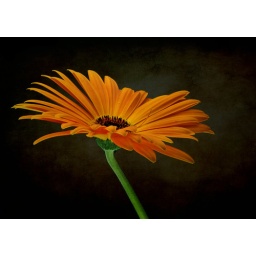
Still waiting for the flowers in my garden. In the meantime I made a visit at the flower shop.